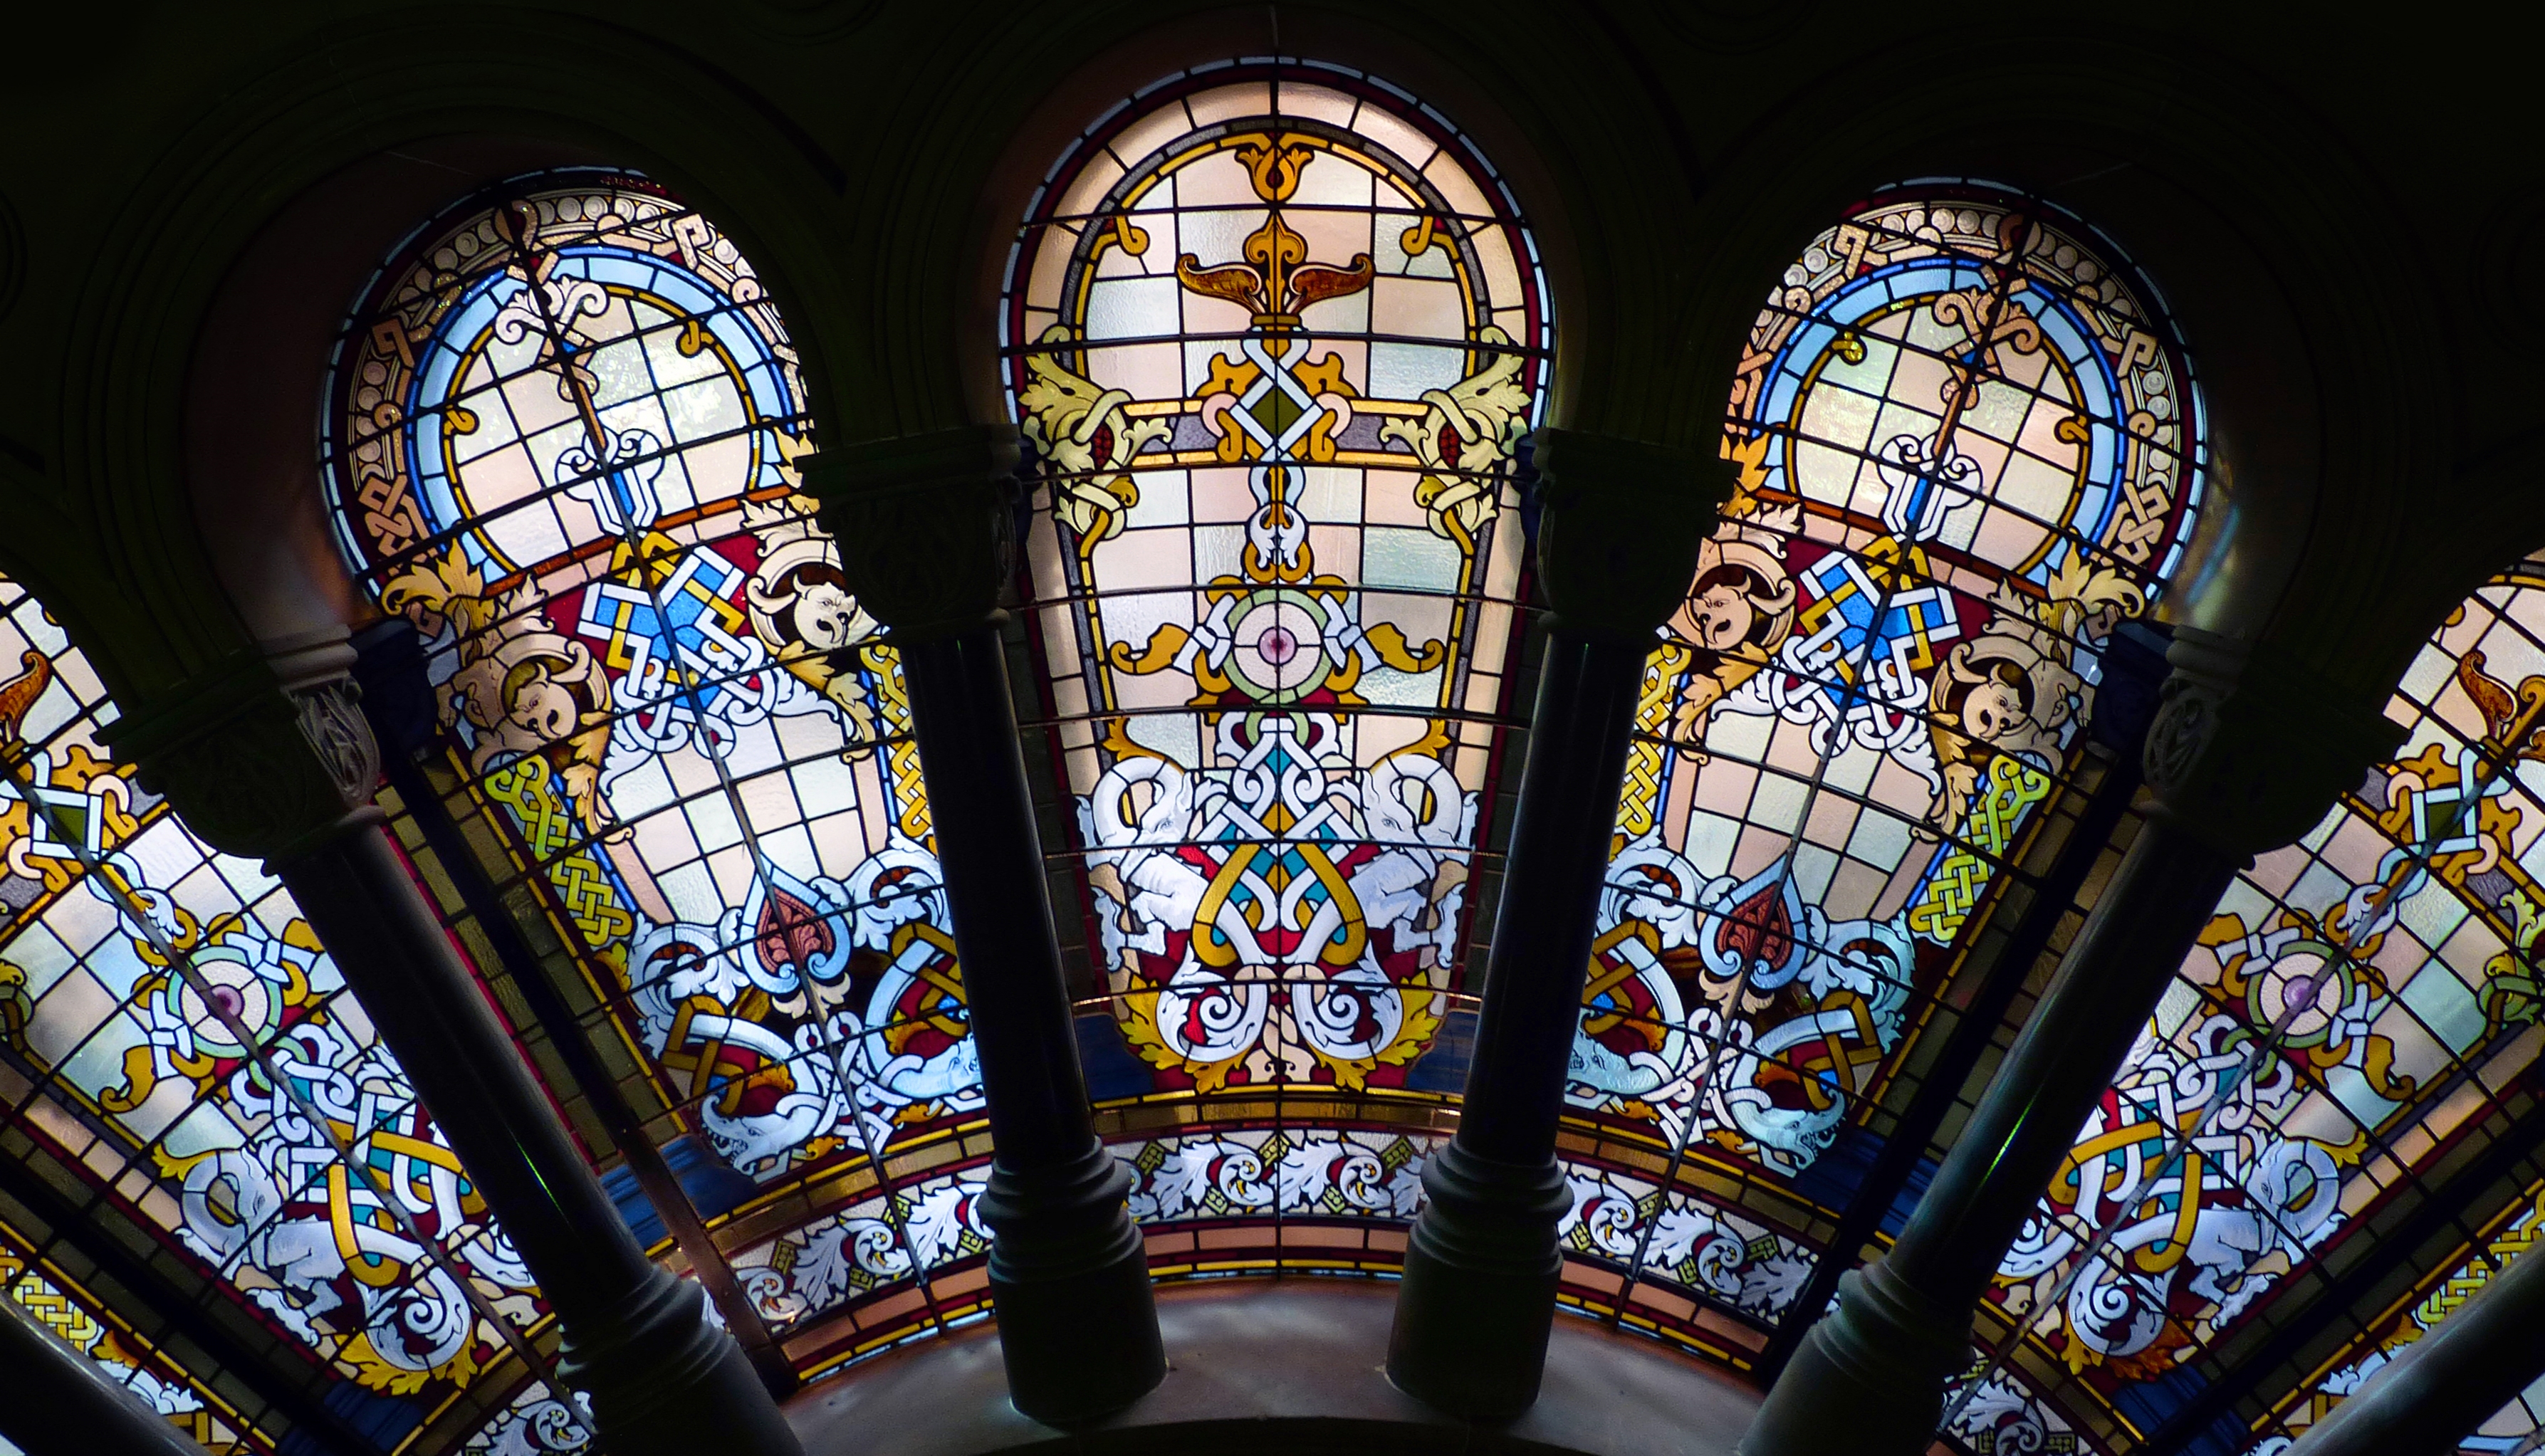
window, glass, cathedral, material, stained glass, place of worship, symmetry, lumixfz200, gothic architecture, daylighting